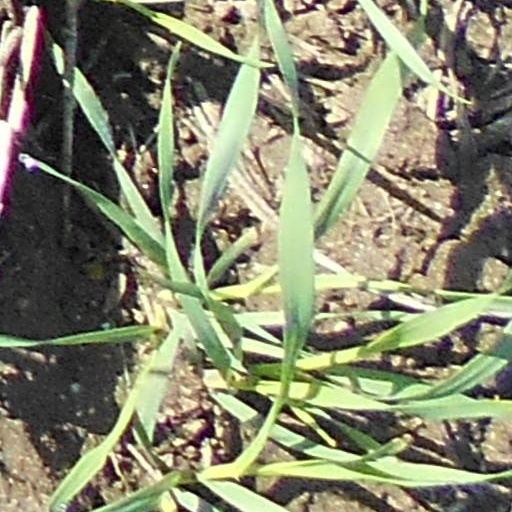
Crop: wheat